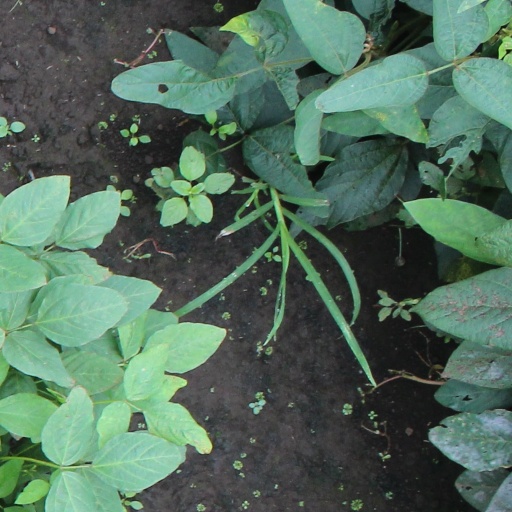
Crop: soybean